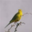
Label: bird